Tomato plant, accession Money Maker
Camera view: bottom (45 deg); turntable rotation: 90 degrees
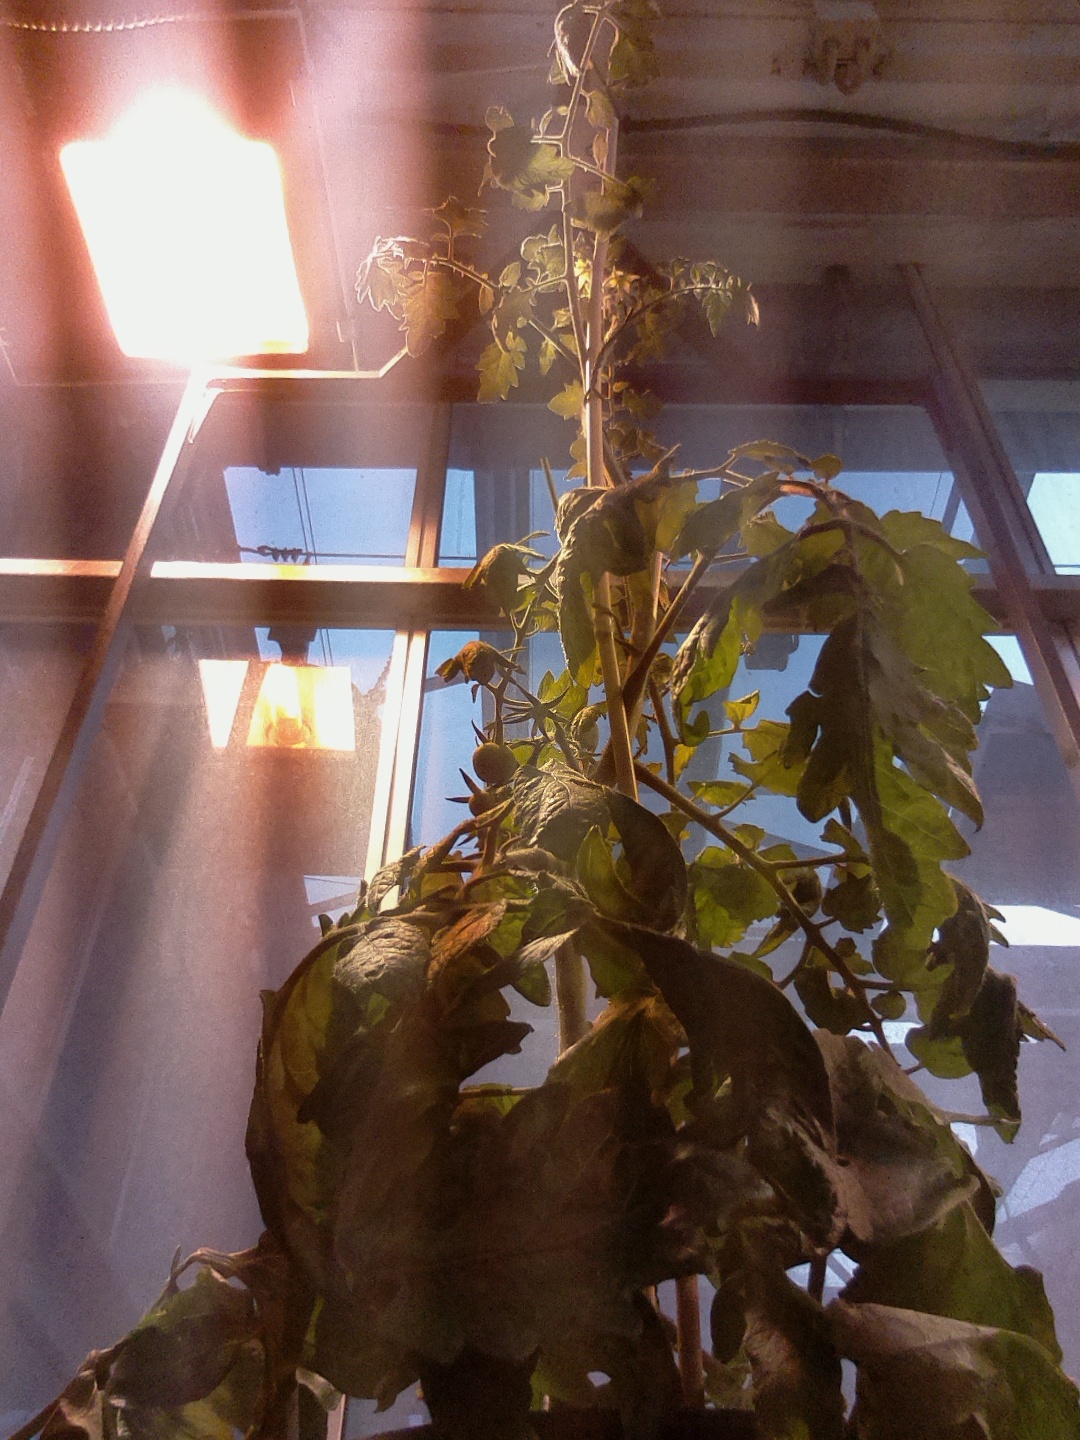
BBCH growth stage 71: 10%-20% of final fruit size